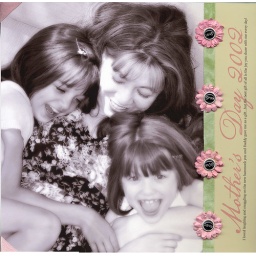
Technique: Hand-dyed flower and ribbon accents, Featured in my book Creative Painting for Scrapbookers; 2005.